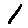
Label: 1